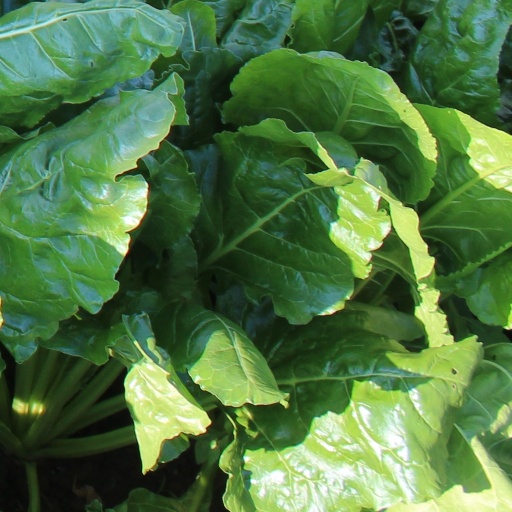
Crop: sugar beet